Mexican Professional Baseball Hall of Fame

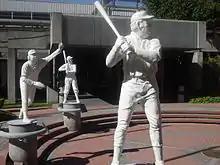
The Salón in 2007

To be eligible for election into the Salón de la Fama, one must be a former player, director, sportswriter, or umpire who participated in Mexican professional baseball, or a player of Mexican nationality who participated in Organized Baseball. However, there have been exceptions to these requirements made.